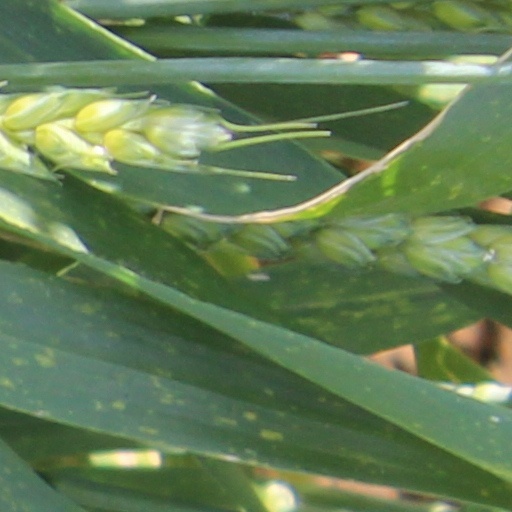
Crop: wheat